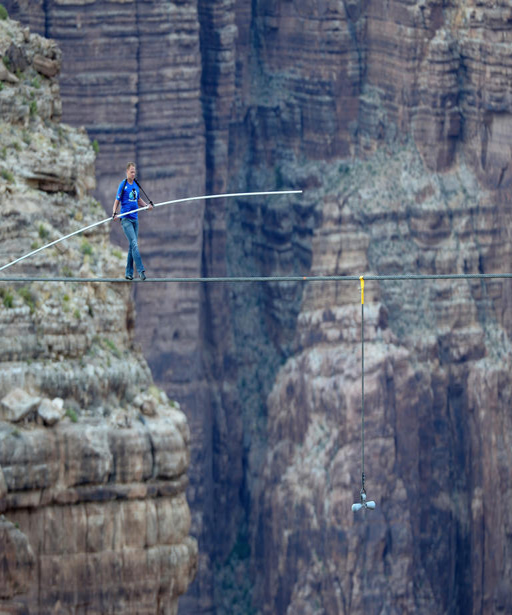
tv personality walks a high wire over river .